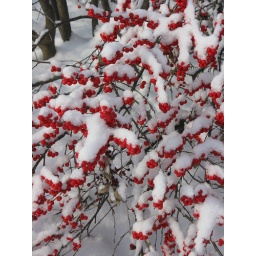
This is a &amp;quot;Deciduous Holly&amp;quot;,Ilex verticillata.The bright red fruit makes a magnificent show, especially when framed by snow.